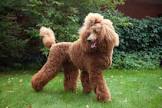
Breed: Poodle